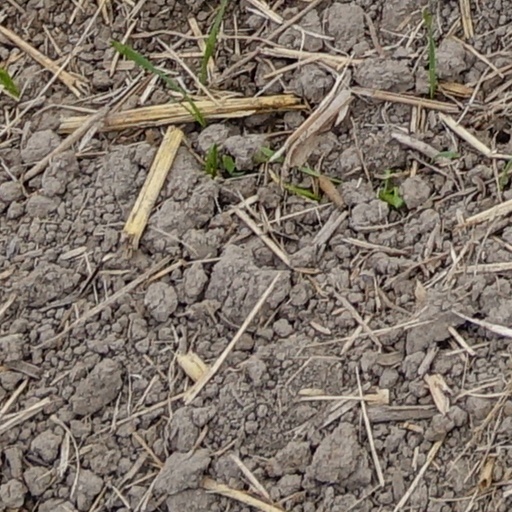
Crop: wheat